Samuel T. Cohen

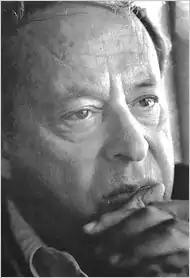
Samuel T. Cohen, 1982 photo

Samuel Theodore Cohen (January 25, 1921 – November 28, 2010) was an American physicist who is generally credited as the father of the neutron bomb.